Arthur Schopenhauer

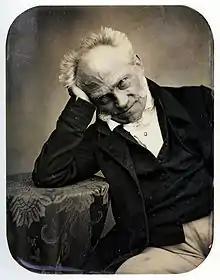
Schopenhauer, 1852

Schopenhauer read the Latin translation of the ancient Hindu texts, the "Upanishads", translated by the French writer Anquetil du Perron from the Persian translation of Prince Dara Shukoh entitled "Sirre-Akbar" ("The Great Secret"). He was so impressed by its philosophy that he called it "the production of the highest human wisdom", and believed it contained superhuman concepts. Schopenhauer considered India as "the land of the most ancient and most pristine wisdom, the place from which Europeans could trace their descent and the tradition by which they had been influenced in so many decisive ways", and regarded the "Upanishads" as "the most profitable and elevating reading which [...] is possible in the world. It has been the solace of my life, and will be the solace of my death." In "The World as Will and Representation", he writes: